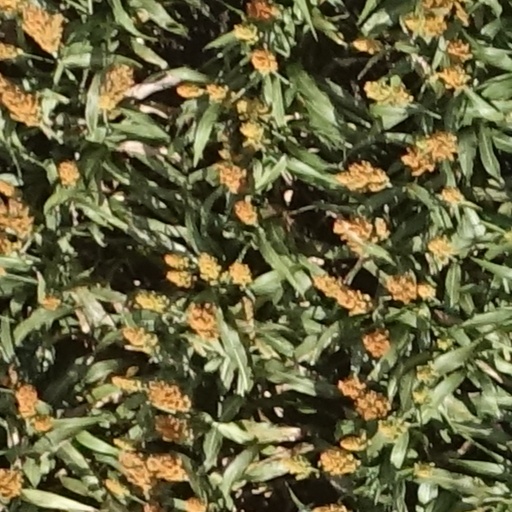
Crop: sorghum